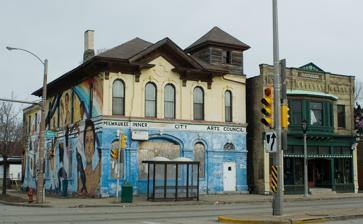
Building: Chief Lippert Fire Station
Country: United States of America
Year built: 1876
United States historic place Chief Lippert Fire Station U.S. National Register of Historic Places Chief Lippert Fire Station in 2010; it has since been repainted Location 642 W. North Ave., Milwaukee, Wisconsin Coordinates 43°03′38″N 87°55′11″W / 43.06051°N 87.91977°W / 43.06051; -87.91977 Area less than one acre Built 1876 Architect Thomas Philpot Architectural style Italianate NRHP reference No. 88002007 Added to NRHP January 1, 1989 The Chief Lippert Fire Station , also known as Chemical Engine House No. 1 , is a historic fire station built in 1876, two miles north of Milwaukee 's central business district. It was listed on the National Register of Historic Places in 1988. History Milwaukee's fire department began in 1837 as a small volunteer fire company. Its equipment consisted of buckets, axes and some ladders, all kept in a shed in the central business district. In 1839 the company acquired its first "fire engine," which amounted to a hand-operated pump mounted on a wagon pulled to fires by men on foot. They named that first engine Neptune . In 1845 the company bought a larger hand-pump with 300 feet of hose. Over the years the city's fire-fighting system continued to develop, dividing the city into fire districts in the 1850s, buying larger pumps which could reach the upper floors of five story buildings in the 1860s and adding horses to pull those pumps, and shifting from volunteer fire fighters to paid firemen starting in the 1860s. In 1869, a system of fire alarm boxes was installed throughout the city, connected by sixty miles of telegraph lines. The first full-time paid firemen came in 1874, while Henry Lippert was fire chief. Lippert was an immigrant from Weimar, Germany who had worked his way up through the volunteer fire department. In 1876 the city built Chemical Engine House No. 1 , which would be named the Chief Lippert Station, in a growing new neighborhood north of the downtown. The neighborhood consisted largely of tightly-packed houses built of wood, so a fire station was needed, but municipal water lines had not yet reached the neighborhood. Homes were fed by private wells which were inadequate to supply a water pumper, so instead, the new station was built to house a "chemical fire engine," which could douse a fire with chemicals similar to a modern fire extinguisher. The 1876 building was a two-story, cream brick building with a hip roof . It was designed by Milwaukee architect Thomas N. Philpot in Italianate style, with broad wooden eaves and a pedimented gable at the front. The decorative brickwork suggests pilasters , and the windows have round-arched tops. The wooden corner tower was probably added around 1883, originally seven stories tall, a watch tower from which firemen could look out over the surrounding city for smoke. By 1883, water mains had reached throughout the neighborhood, so the chemical engine was no longer needed. It was replaced at the Lippert Station with a steam-powered fire engine pulled by horses.  In 1908 a two-story cream brick block was added at the rear of the building to house horses and a hayloft. It was designed by Sebastian Brand, a fire fighter in the Milwaukee department who had immigrated from Germany. Motorized trucks entered the Milwaukee fire department in 1915, but didn't replace the horses at the Lippert station until 1927. In the 1930s the seven-story watch-tower was no longer needed, given the ability of people to call in fires on telephones, and most of the 50-year-old wooden tower was torn off, reducing it to the three stories that remain today. In 1948 the Lippert station was no longer needed as a fire station. The building served as a branch library starting in 1951. Starting in 1972 it housed offices of the Model Cities Program. In 1977 it became the headquarters of the Inner City Arts Council, which painted the mural on the building's west side in 1984. Today the Chief Lippert station is Milwaukee's oldest well-preserved fire station, one of the first carefully designed as a fire station with living quarters for the crew, rather than a simple shed to house equipment. It is also the only remaining Italianate public building from an era when Milwaukee's city hall was Italianate, along with other firehouses and schools. References